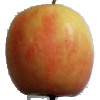
Label: apple_pink_lady